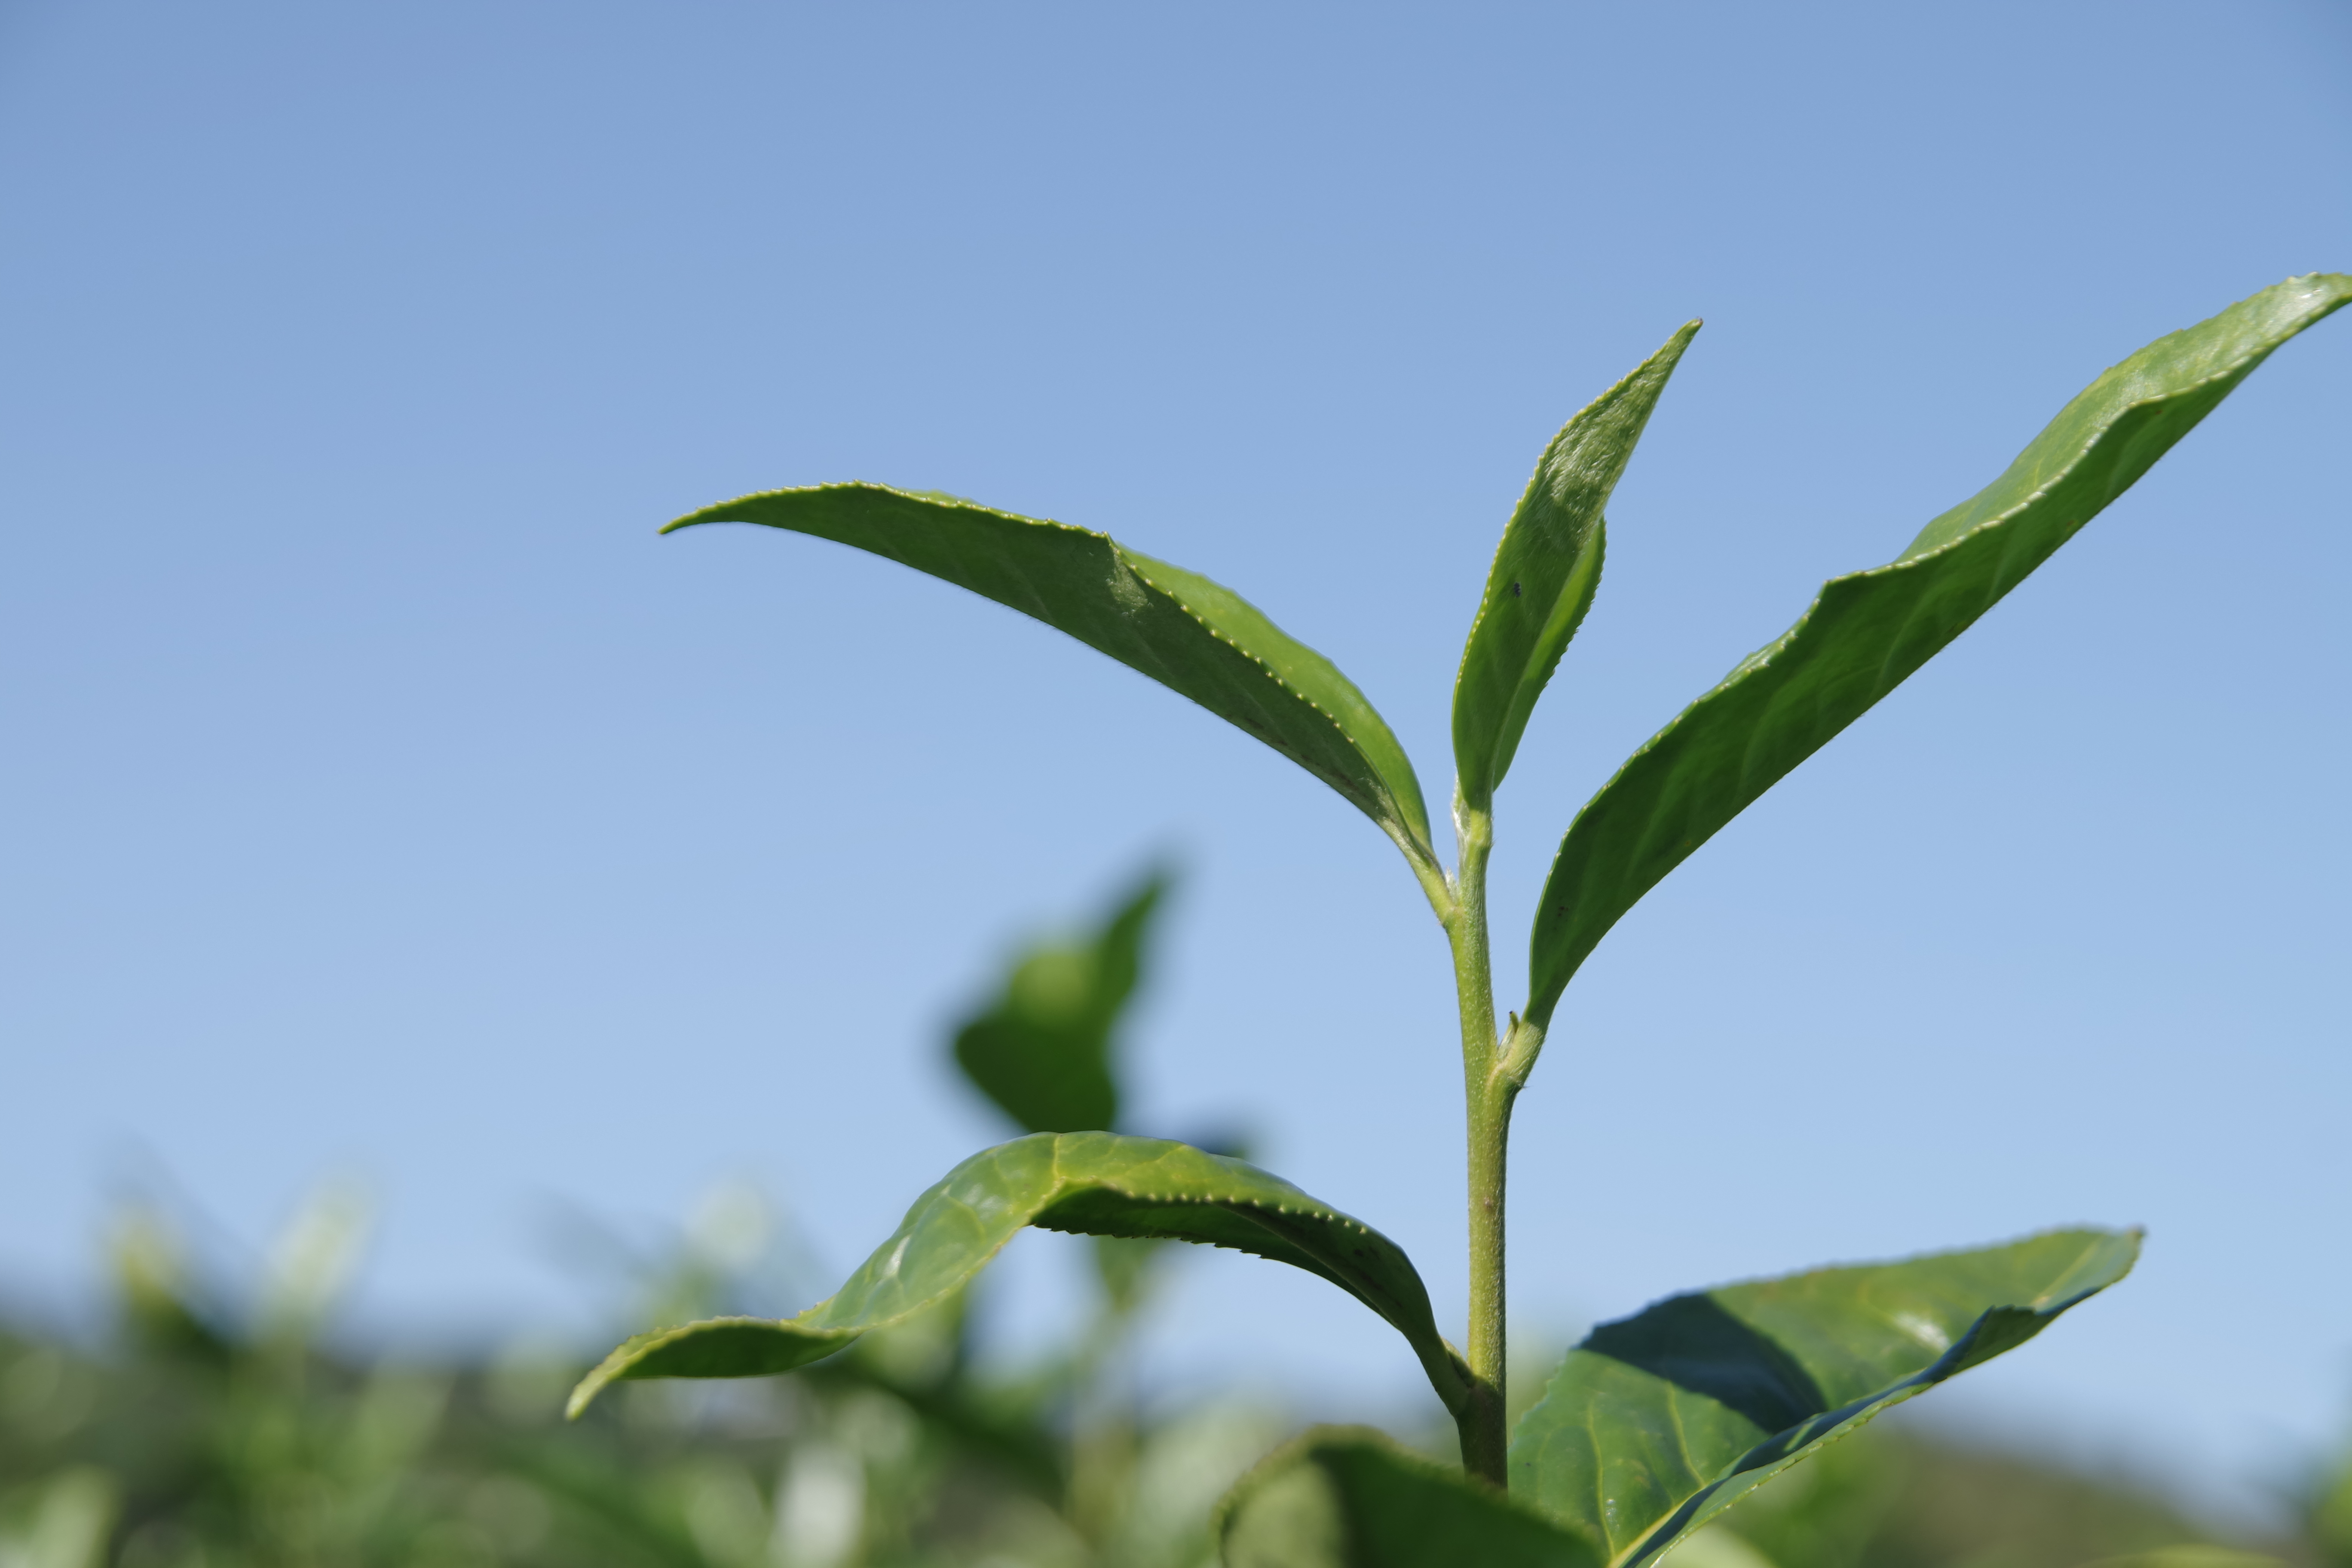
green, tea, sky, plant, terrestrial plant, grass, flowering plant, agriculture, landscape, field, plantation, herb, cash crop, plant stem, soil, flower, macro photography, mountain, bud, tobacco